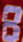
Number: 8